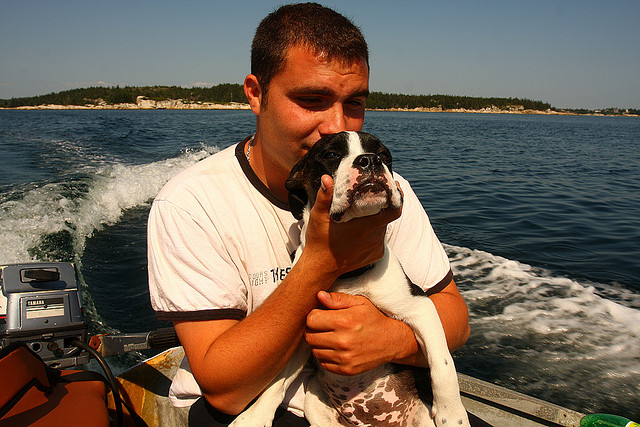
user: Given an image and a question. Answer the question in a short answer. Question: What does it take for a pet owner to bond with his dog? Short Answer:
assistant: love